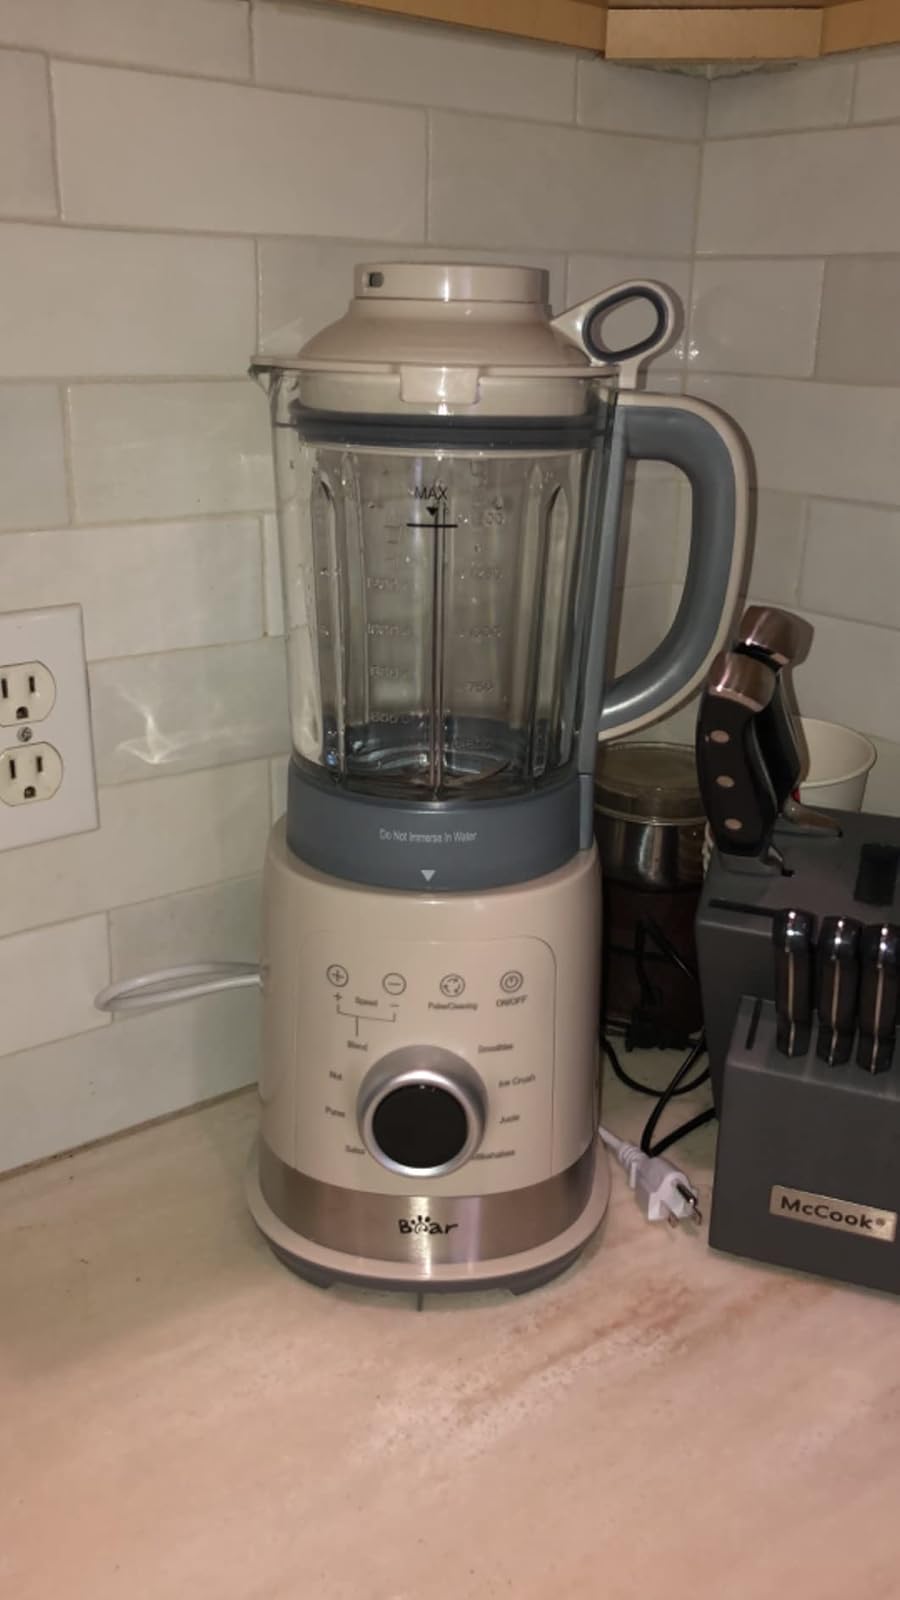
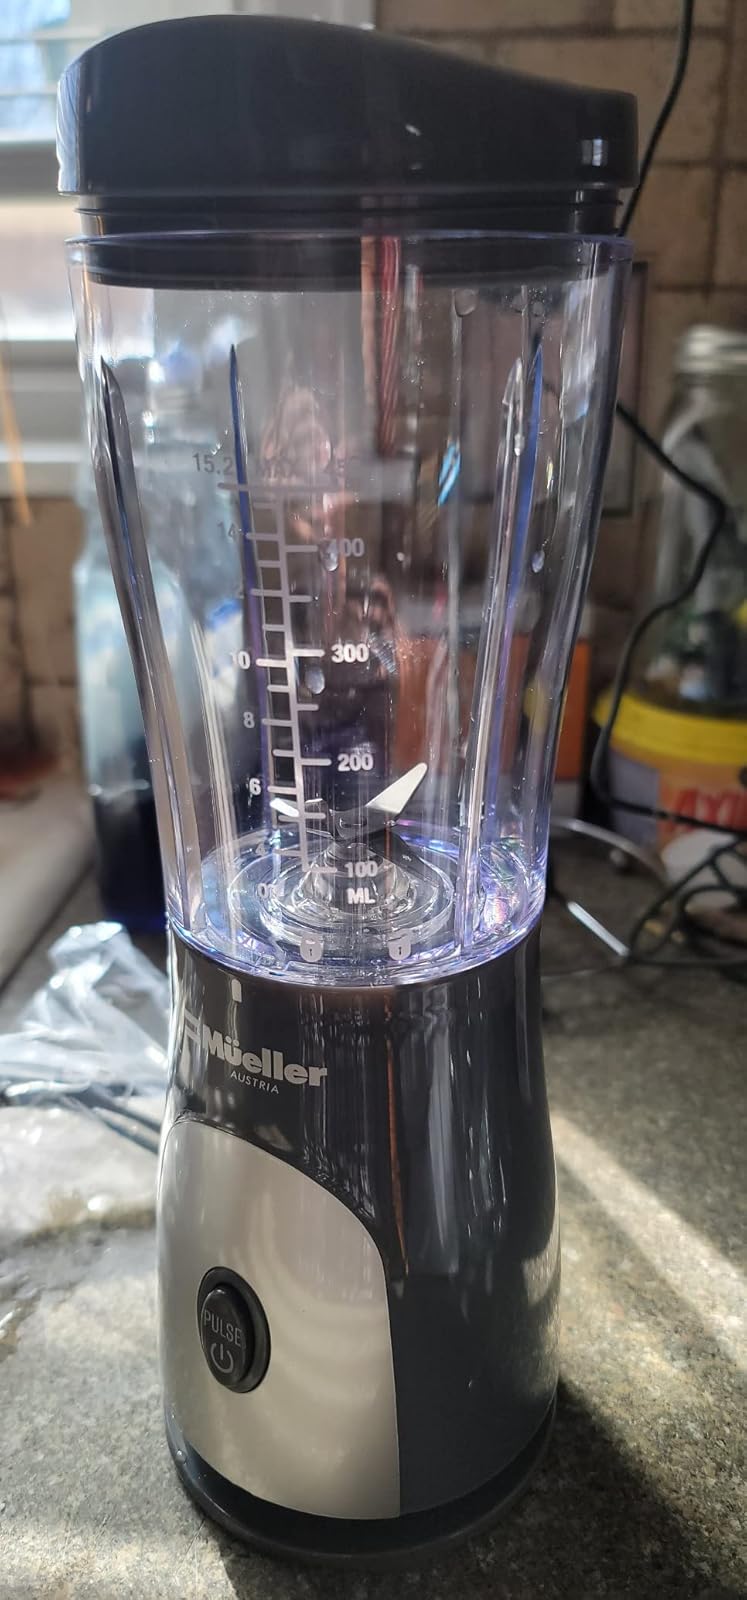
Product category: items_blender
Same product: no